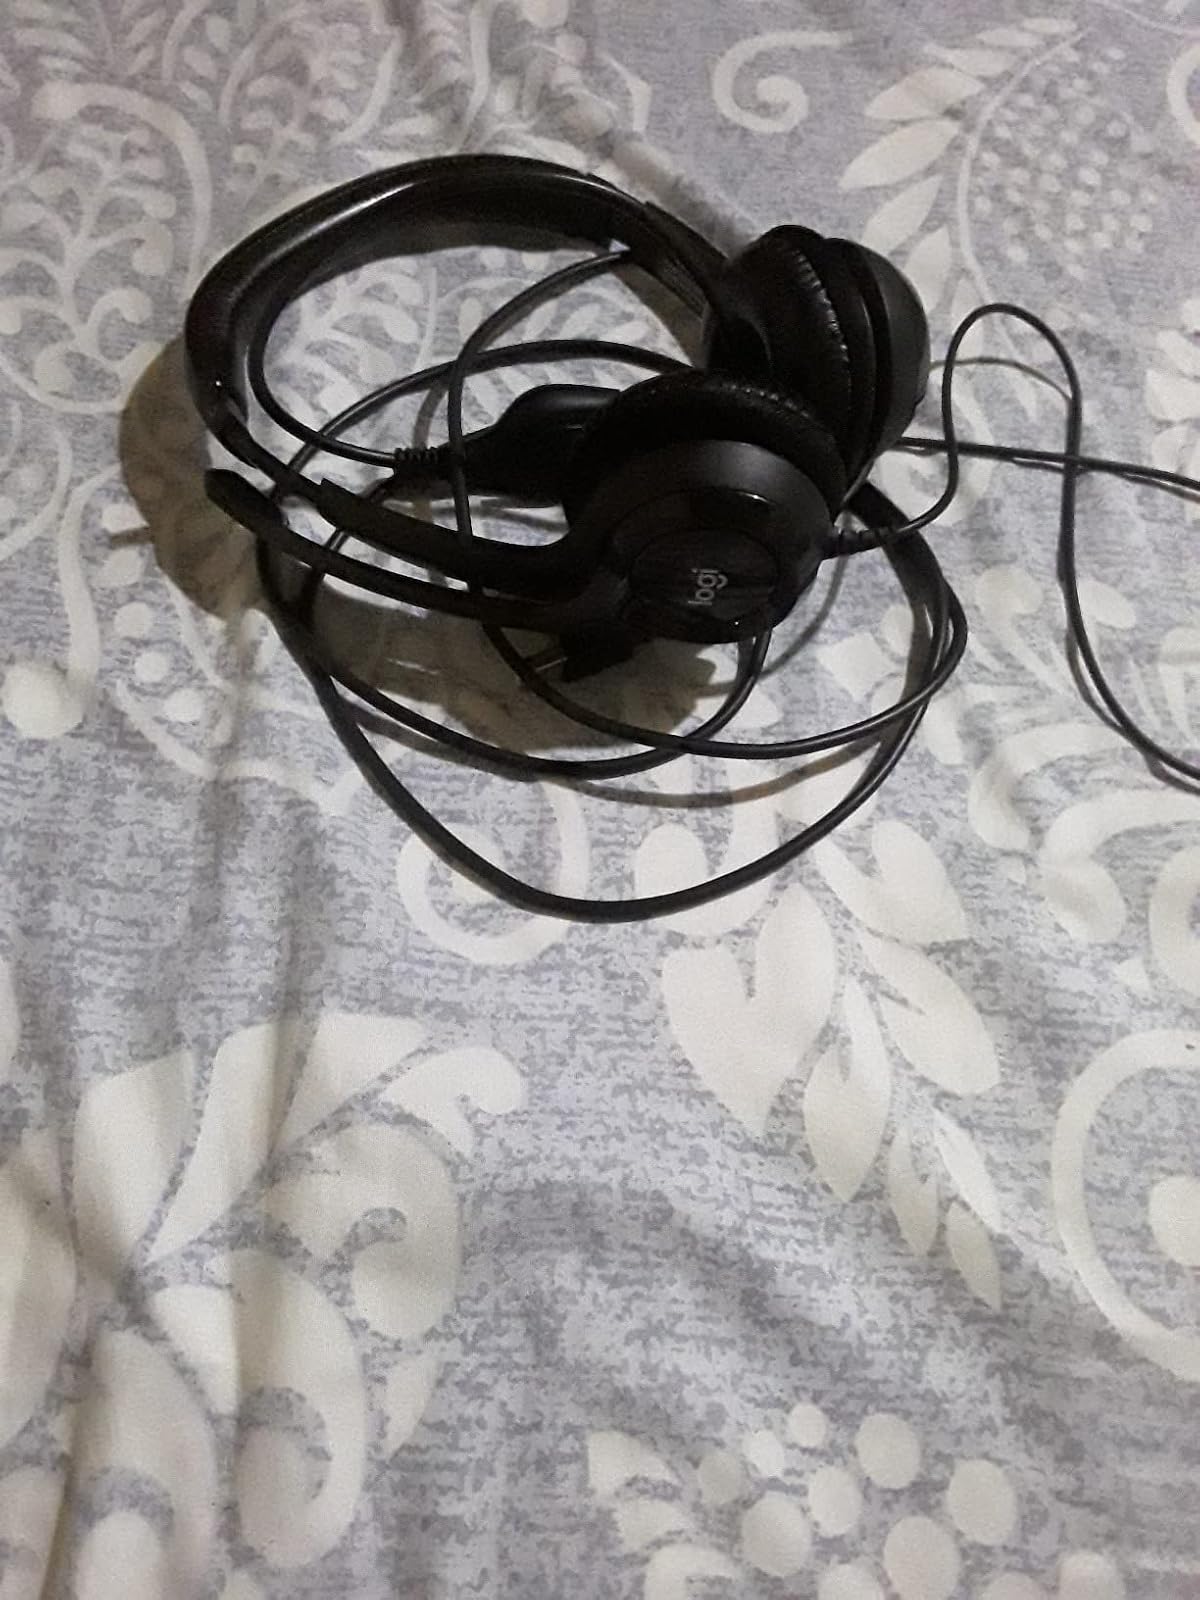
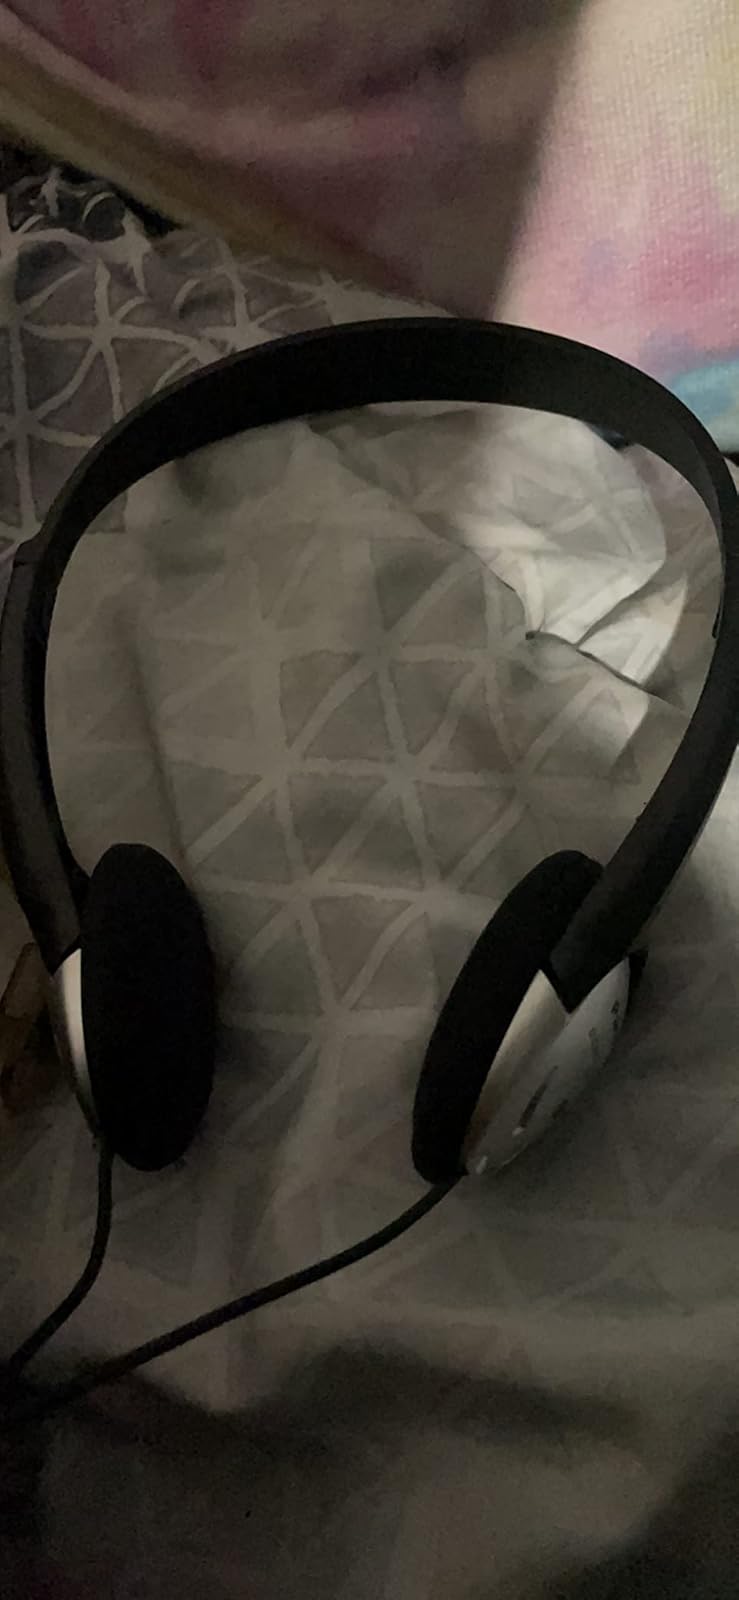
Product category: headphones
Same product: no